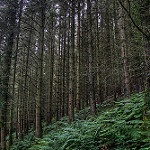
Label: forest